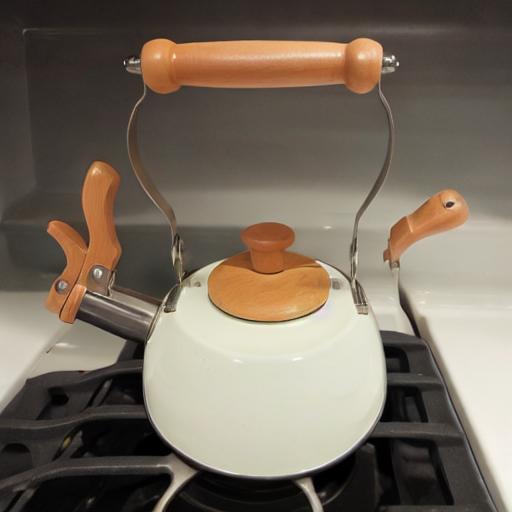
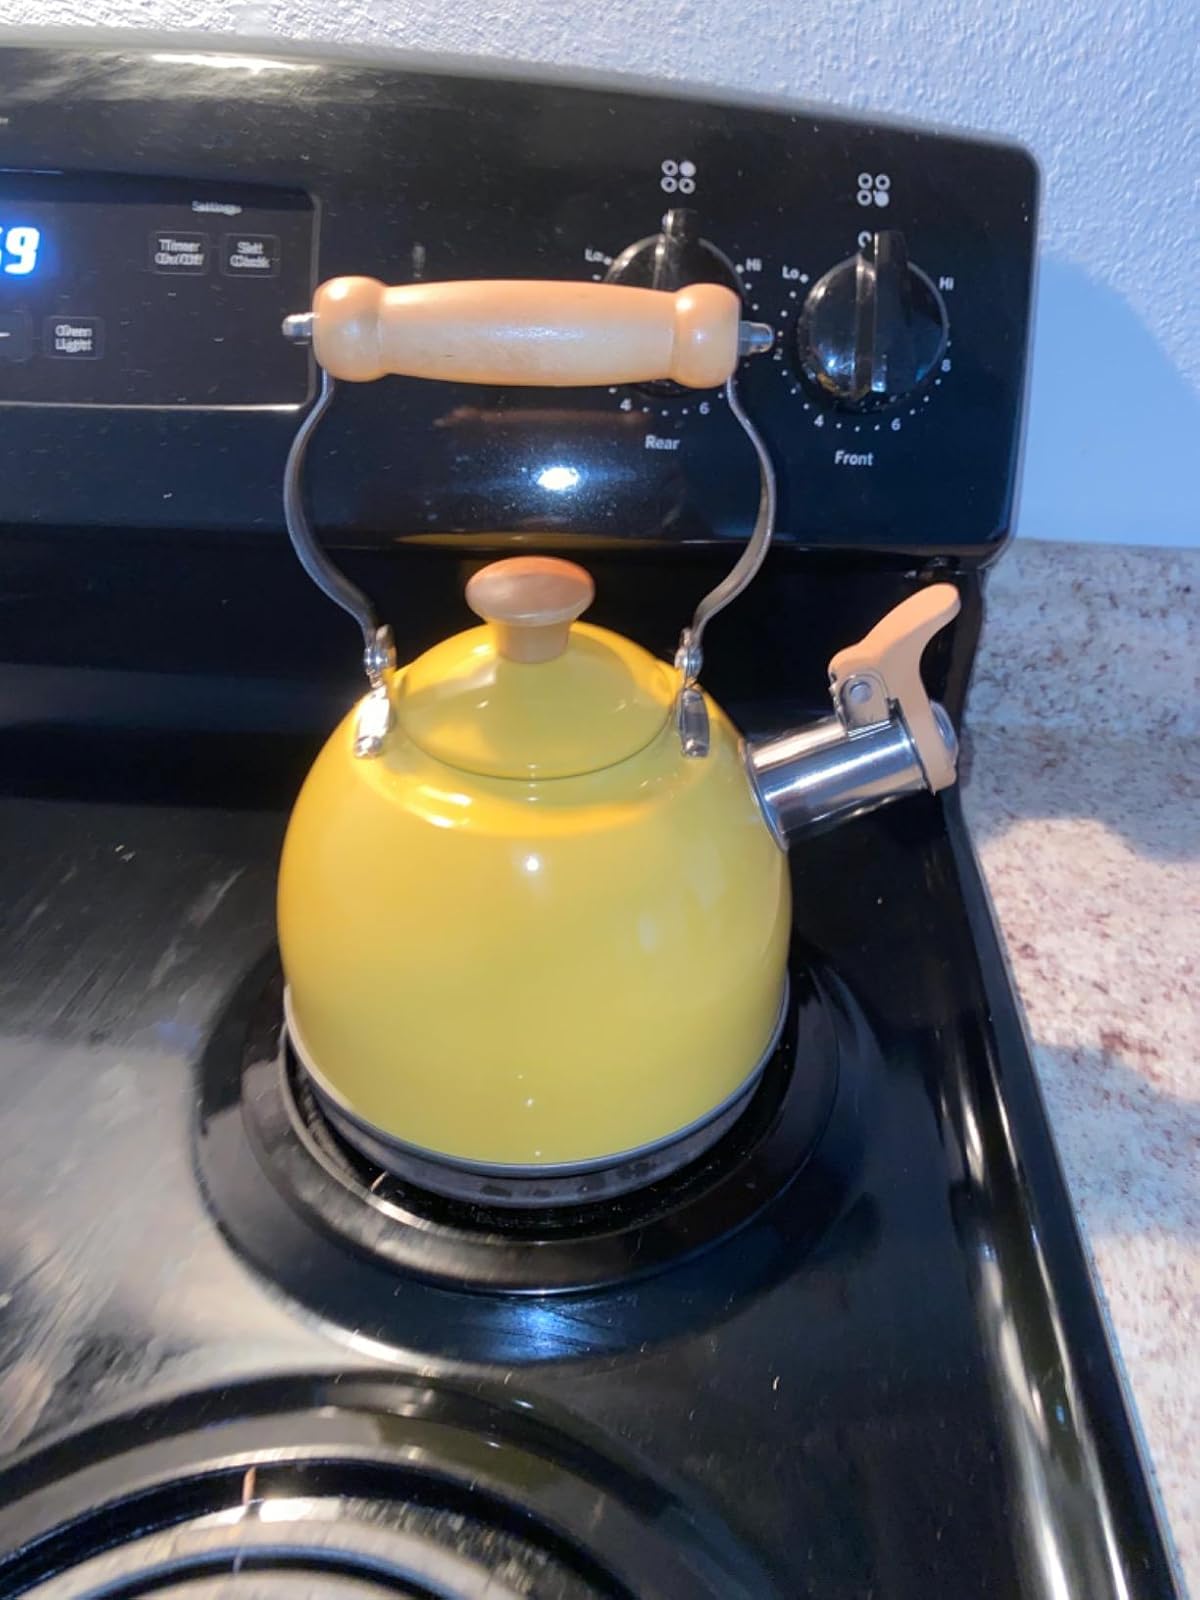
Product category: items_kettle
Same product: no